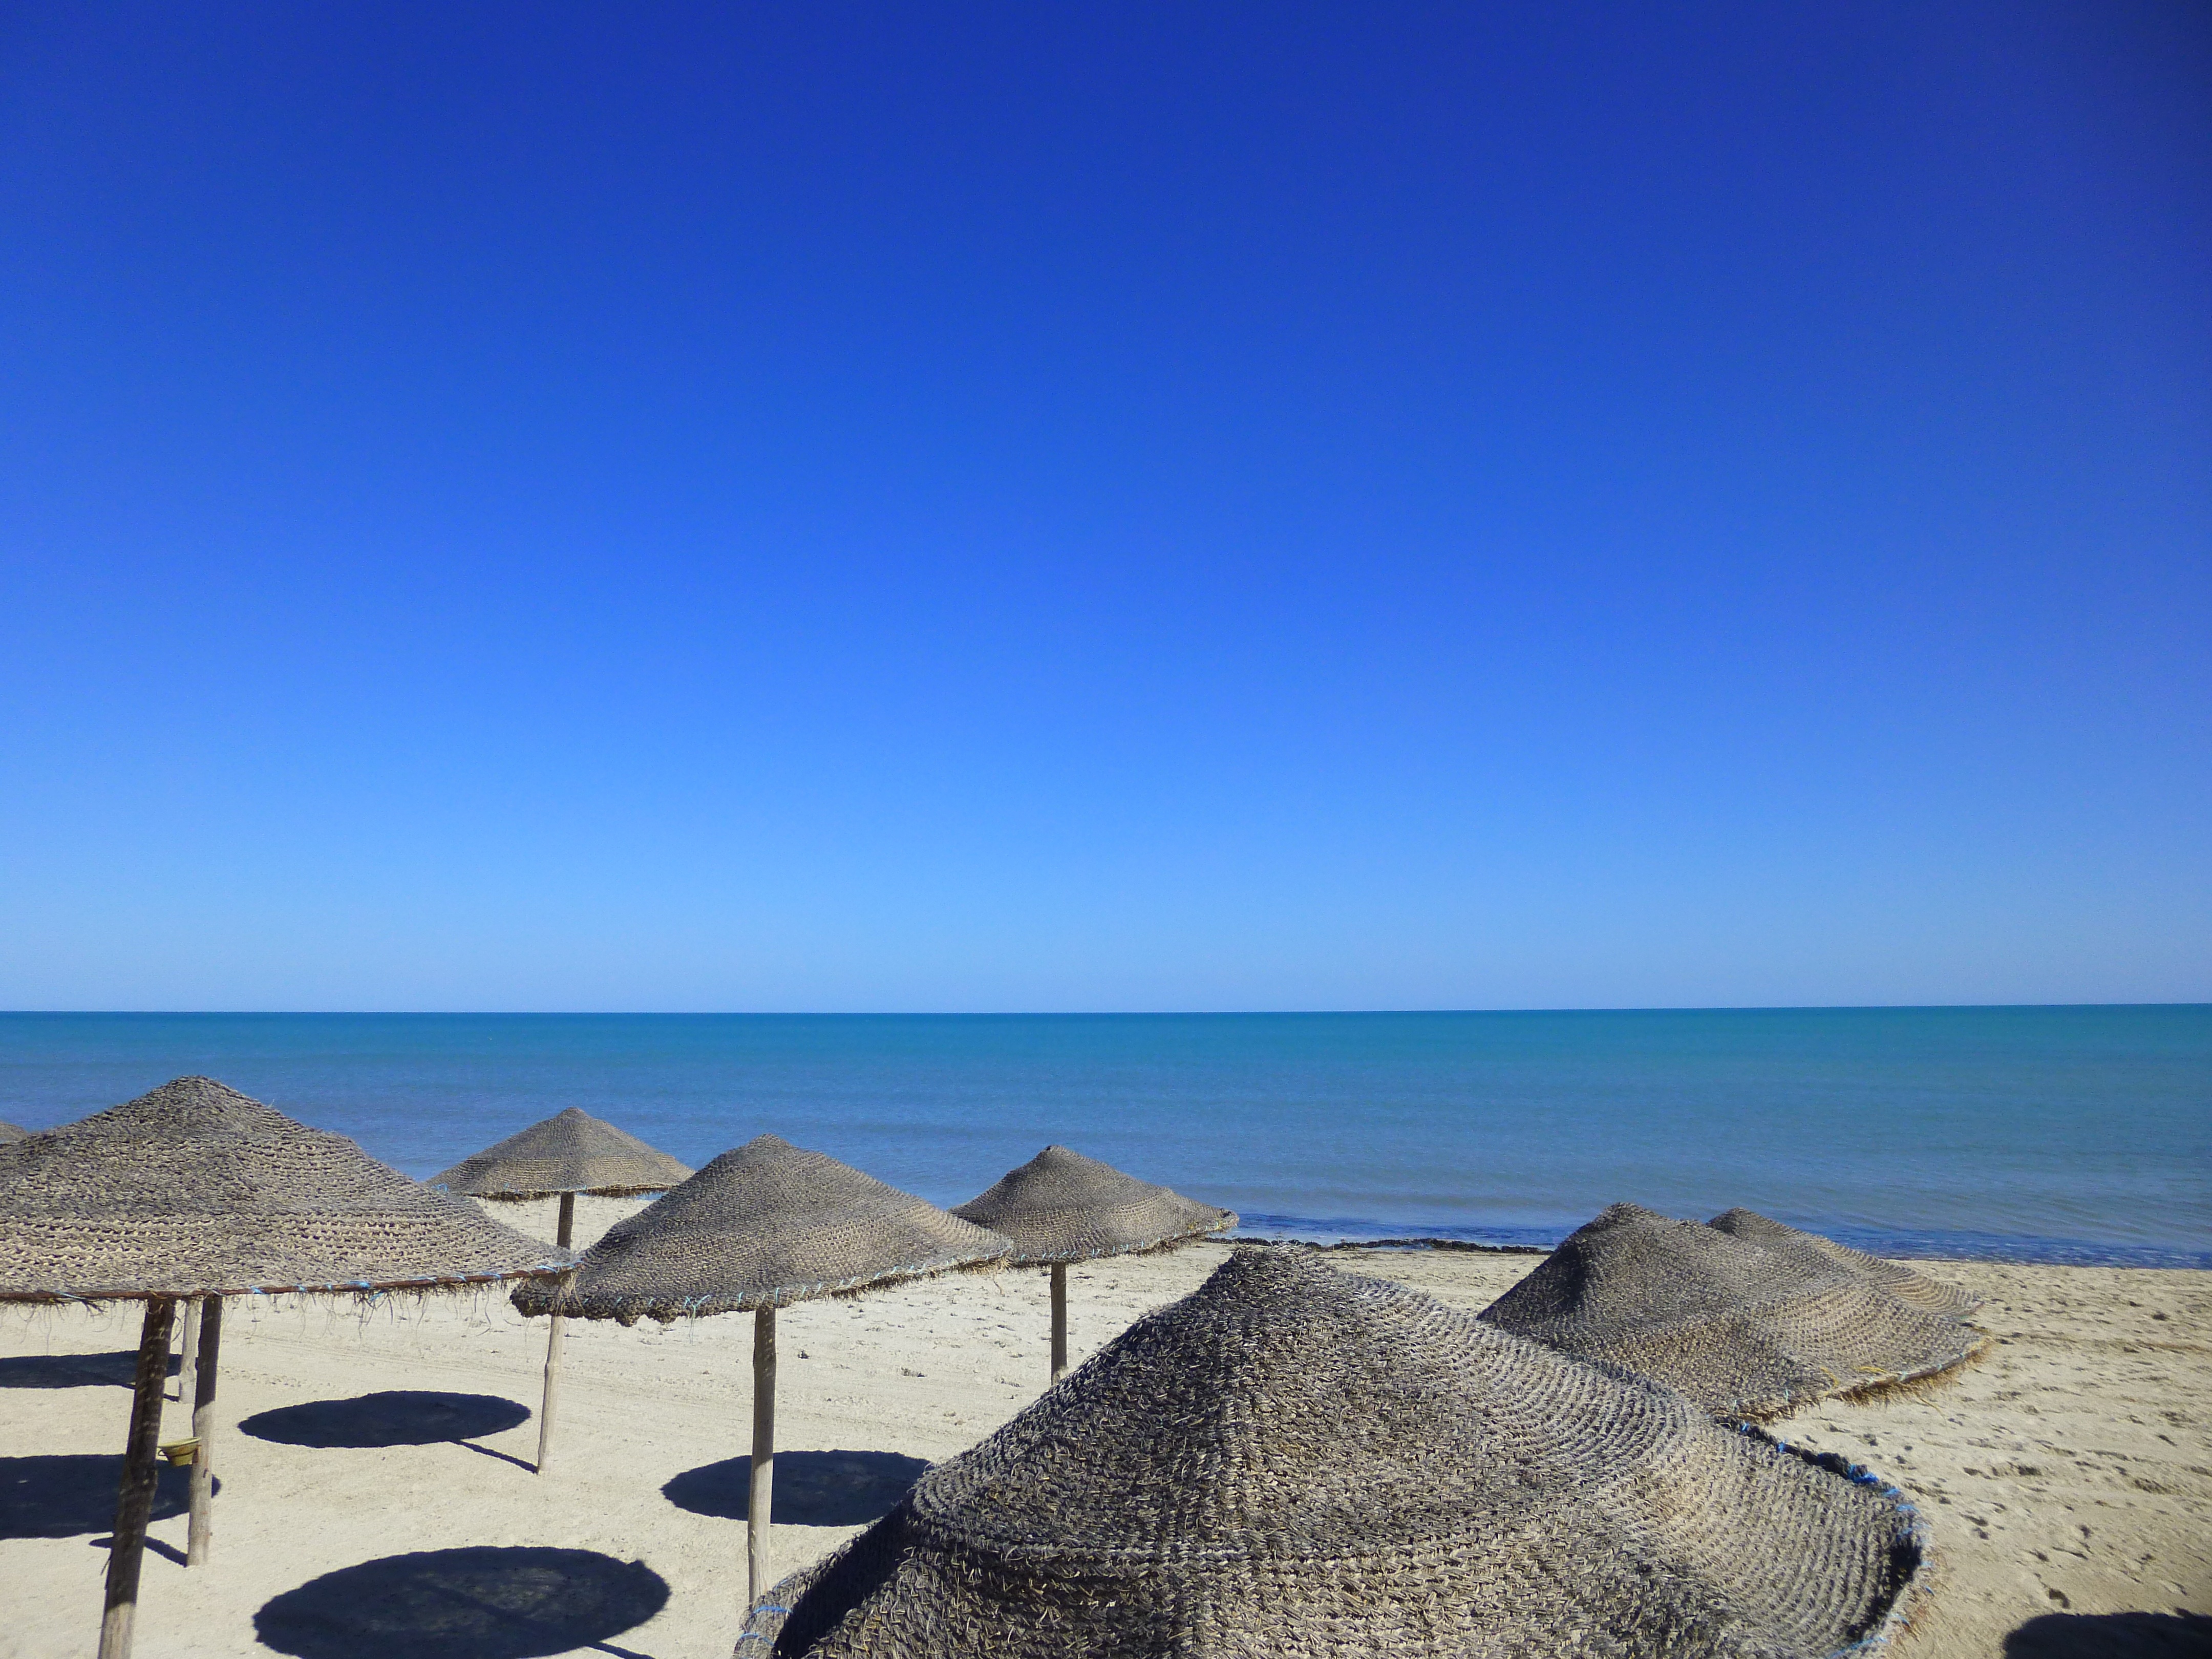
beach, sea, coast, water, sand, ocean, horizon, sky, sun, shore, vacation, seaside, mediterranean, bay, blue, body of water, straw, marine, side, maritime, sandy beach, cape, tunisia, djerba, maritime landscape, the south seas